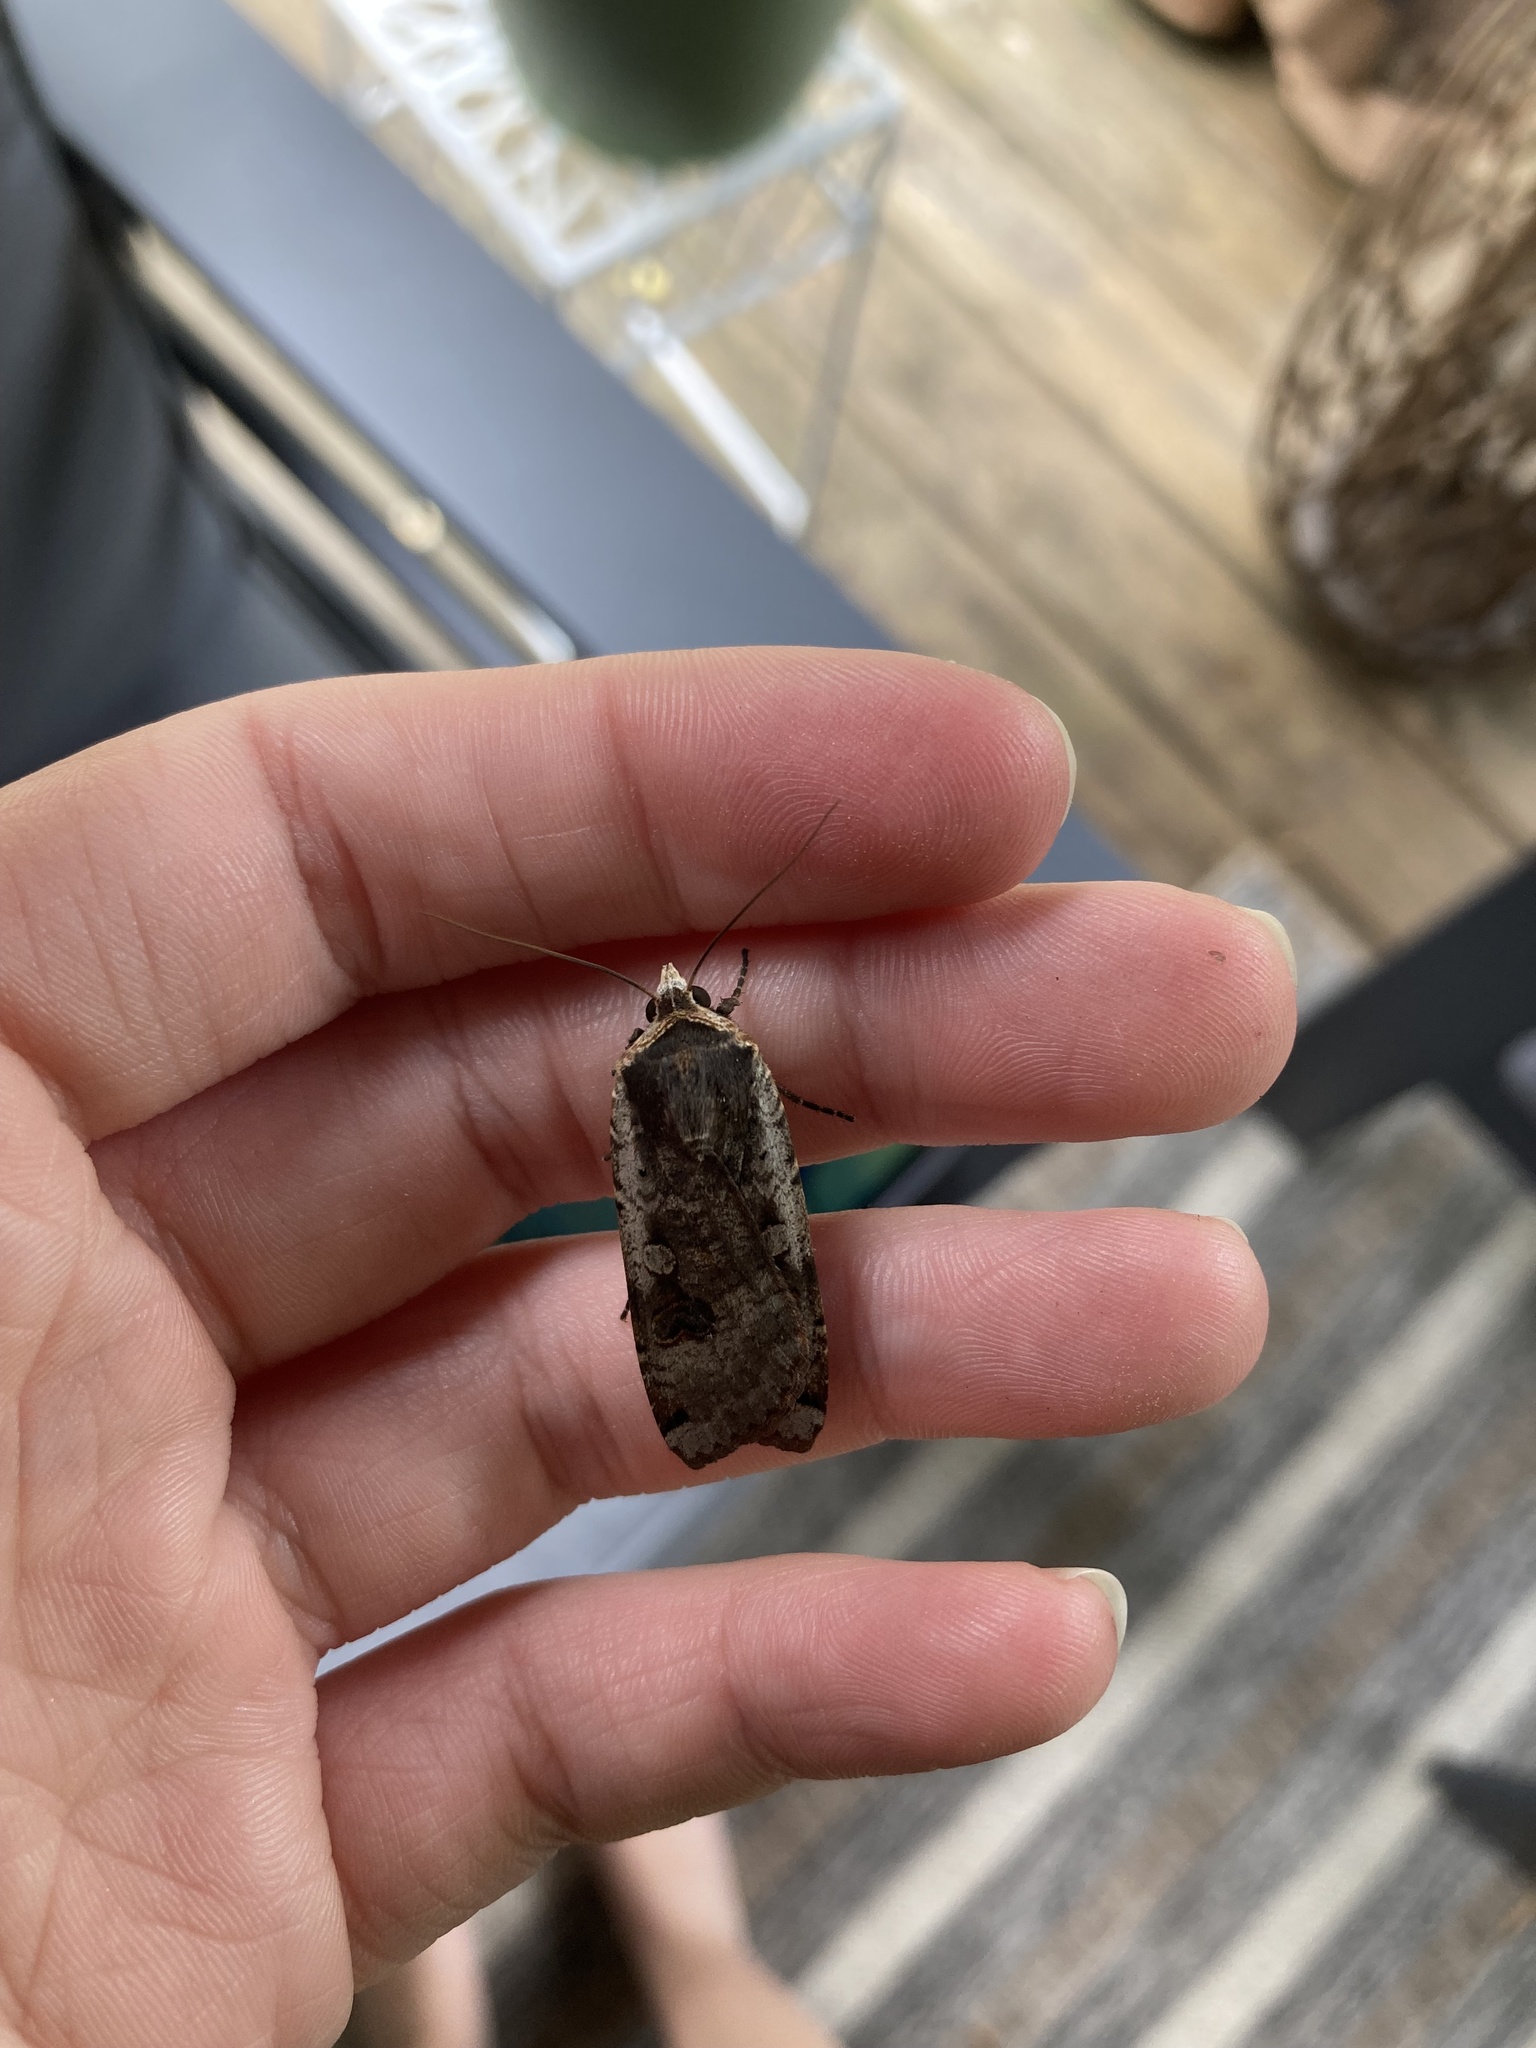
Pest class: cutworms